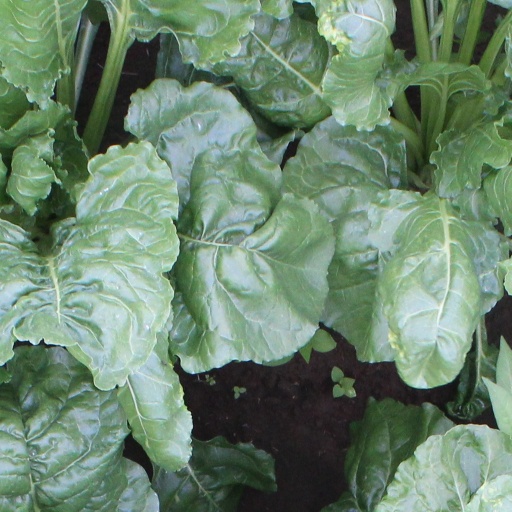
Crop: sugar beet